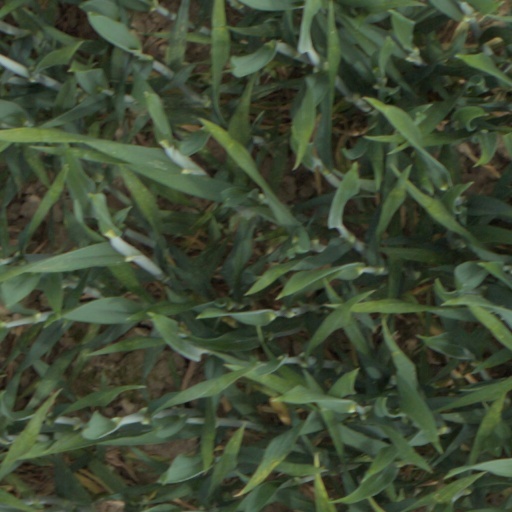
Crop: wheat